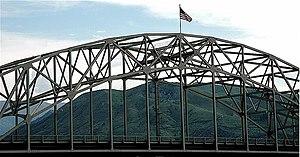
Liste de ponts sur le fleuve Columbia classés de l'aval à l'amont. La liste comprend également des traversées en ferry et les barrages qui permettent un passage.